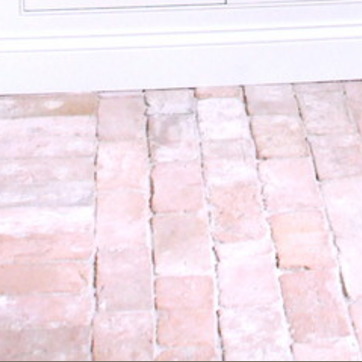
Material: brick